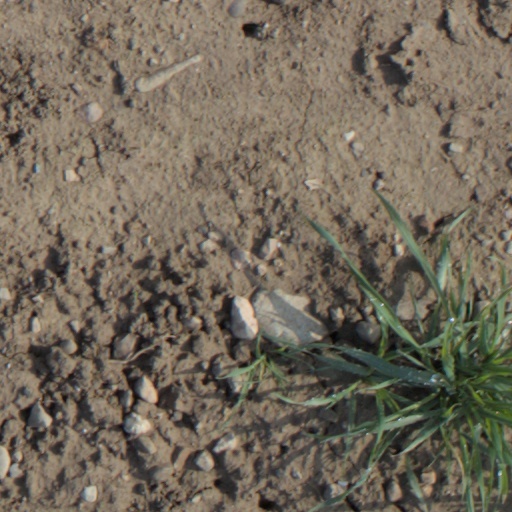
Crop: wheat